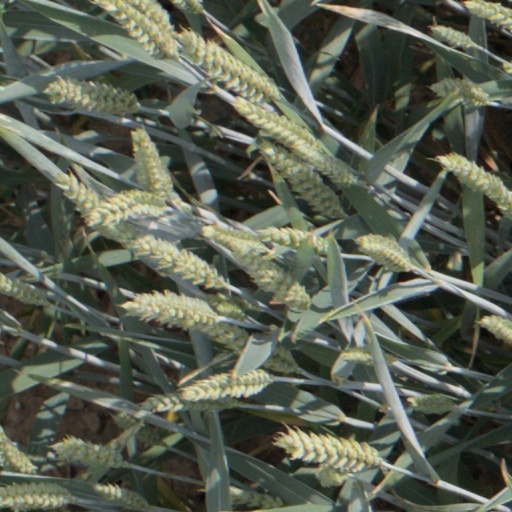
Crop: wheat